Hu Juewen

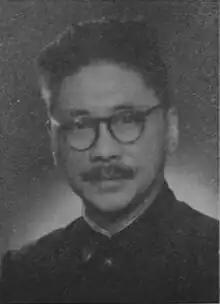
Hu Juewen

Hu Juewen (October 7, 1895 – April 16, 1989) was a Chinese politician, who served as the vice chairperson of the Standing Committee of the National People's Congress.